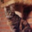
Label: cat